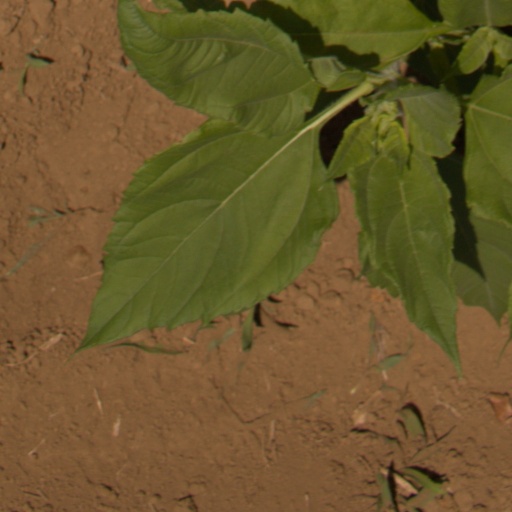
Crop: Jerusalem artichoke